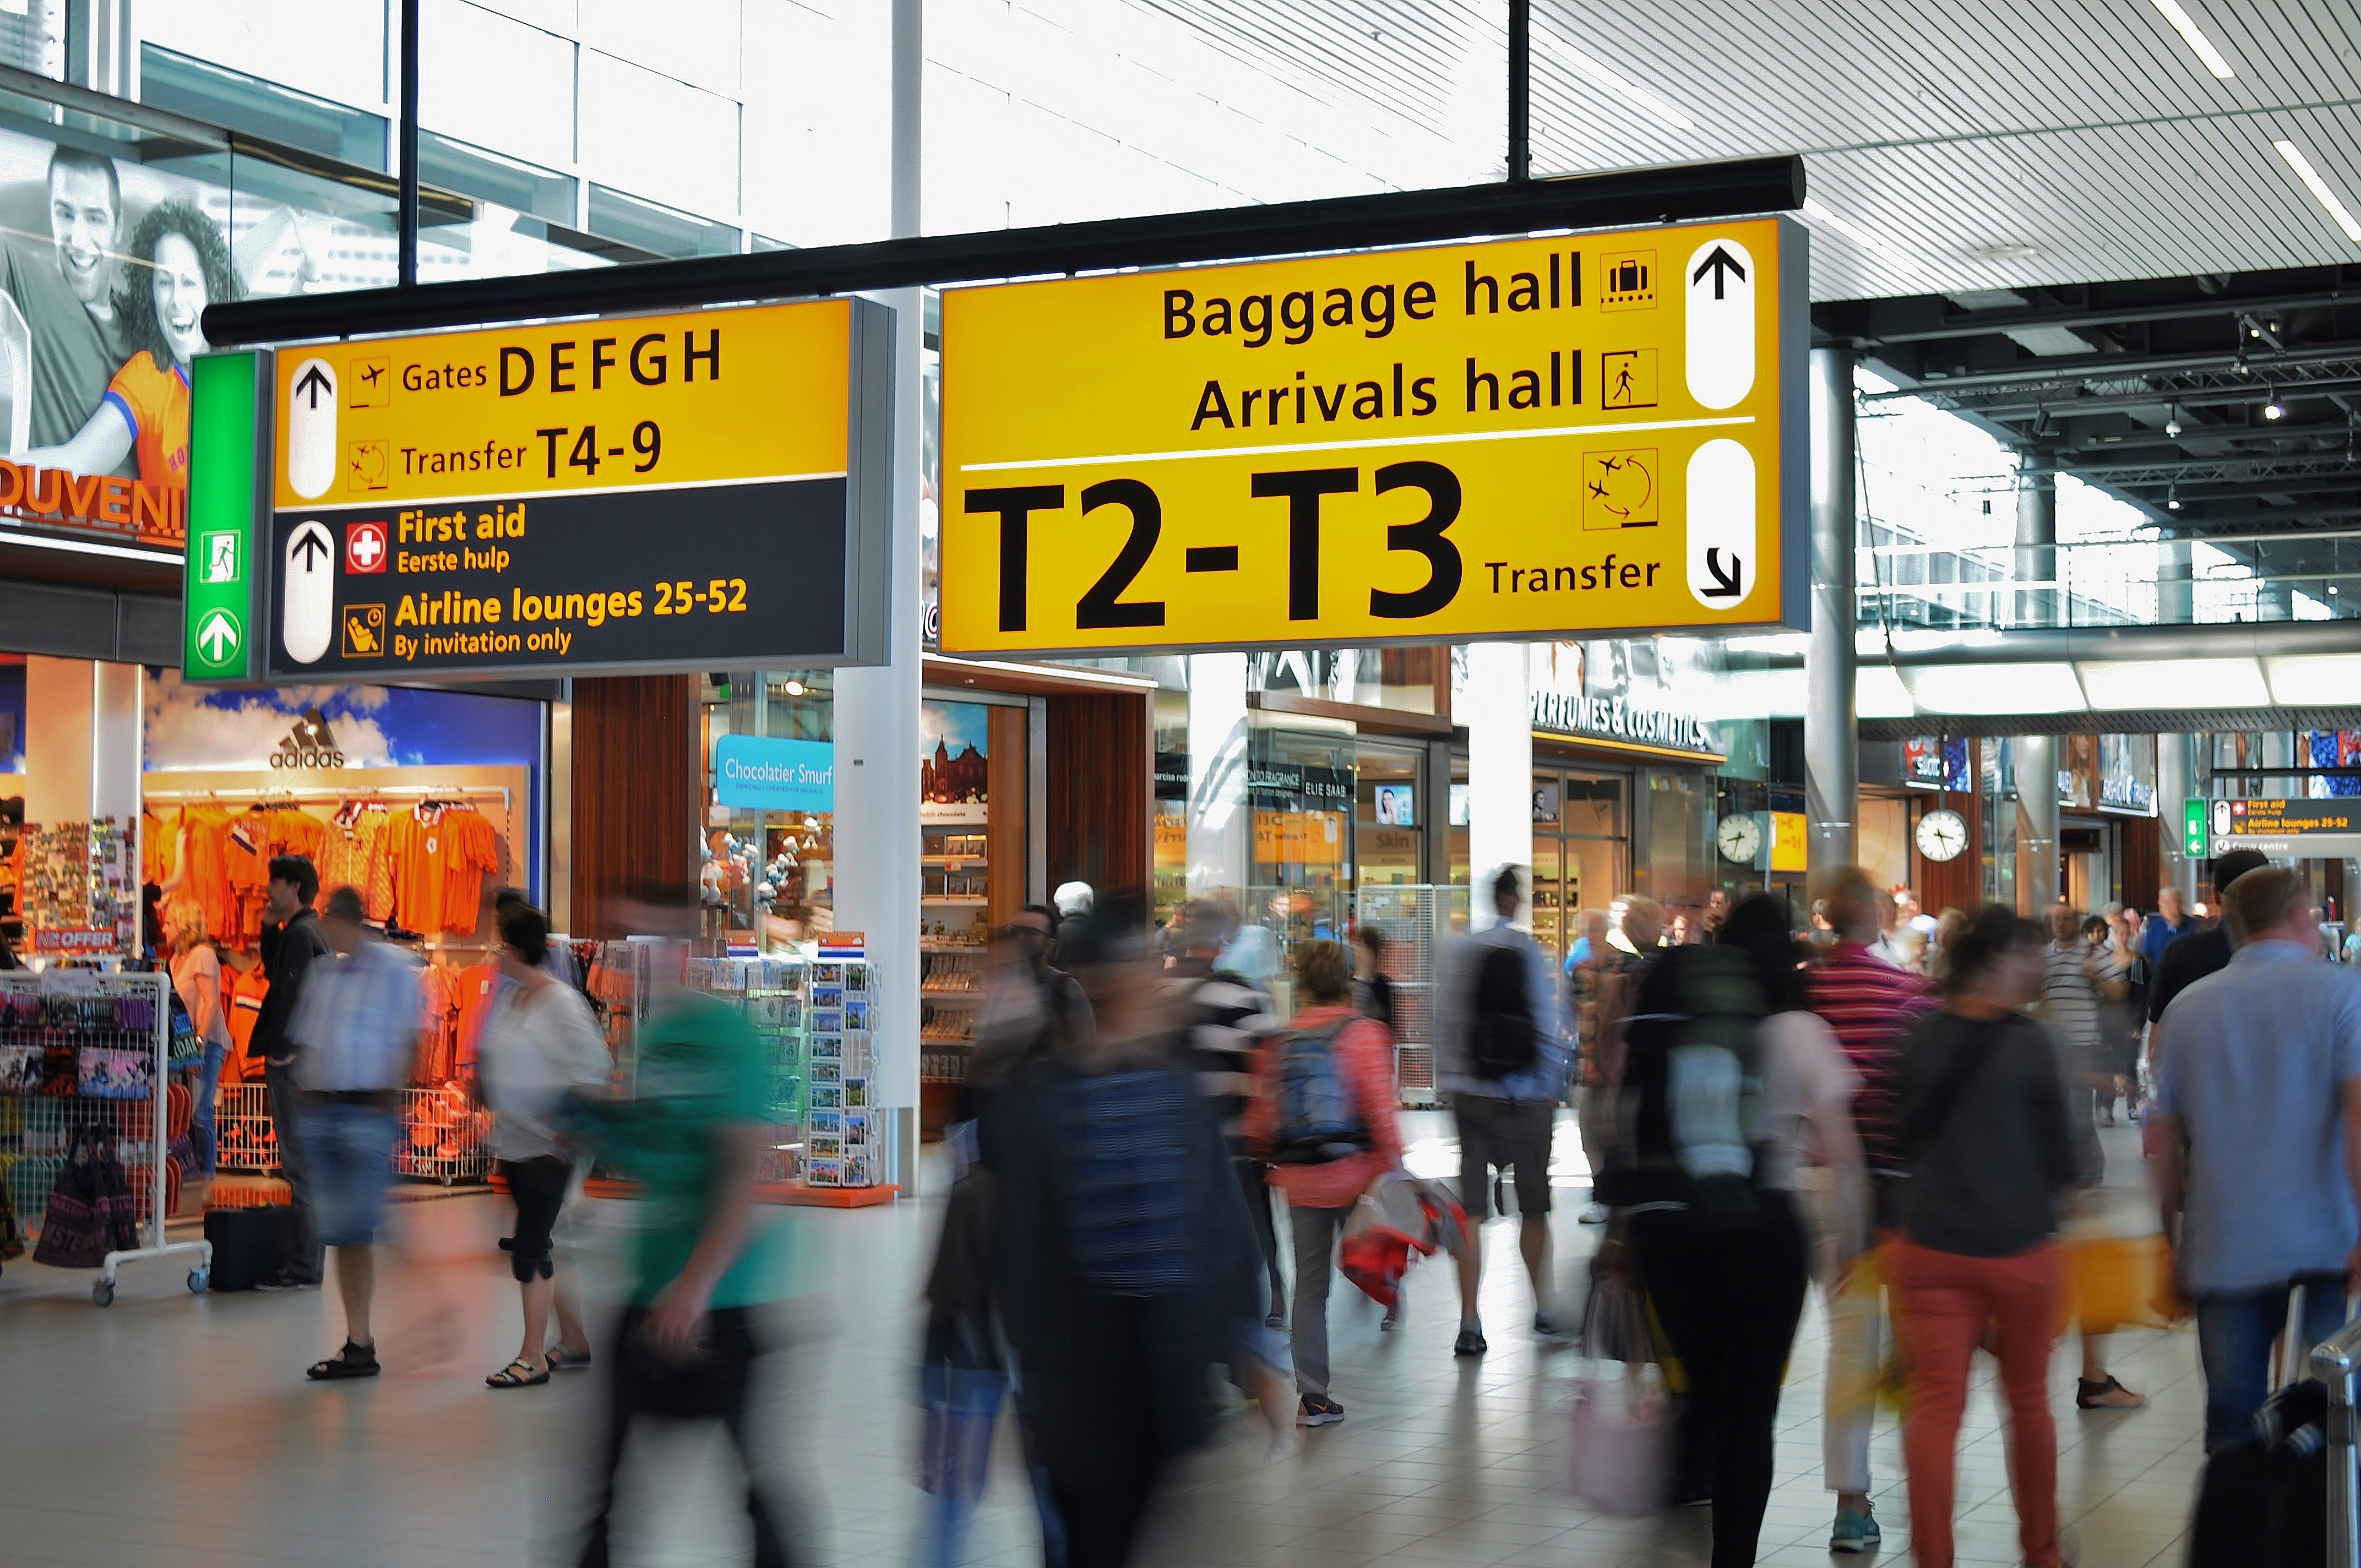
pedestrian, blur, people, crowd, airport, motion, transport, sign, shopping, tourism, public transport, indoors, amsterdam, departure, arrival, tourists, passengers, directions, terminal, infrastructure, boarding, traveling, hurry, information, shopping mall